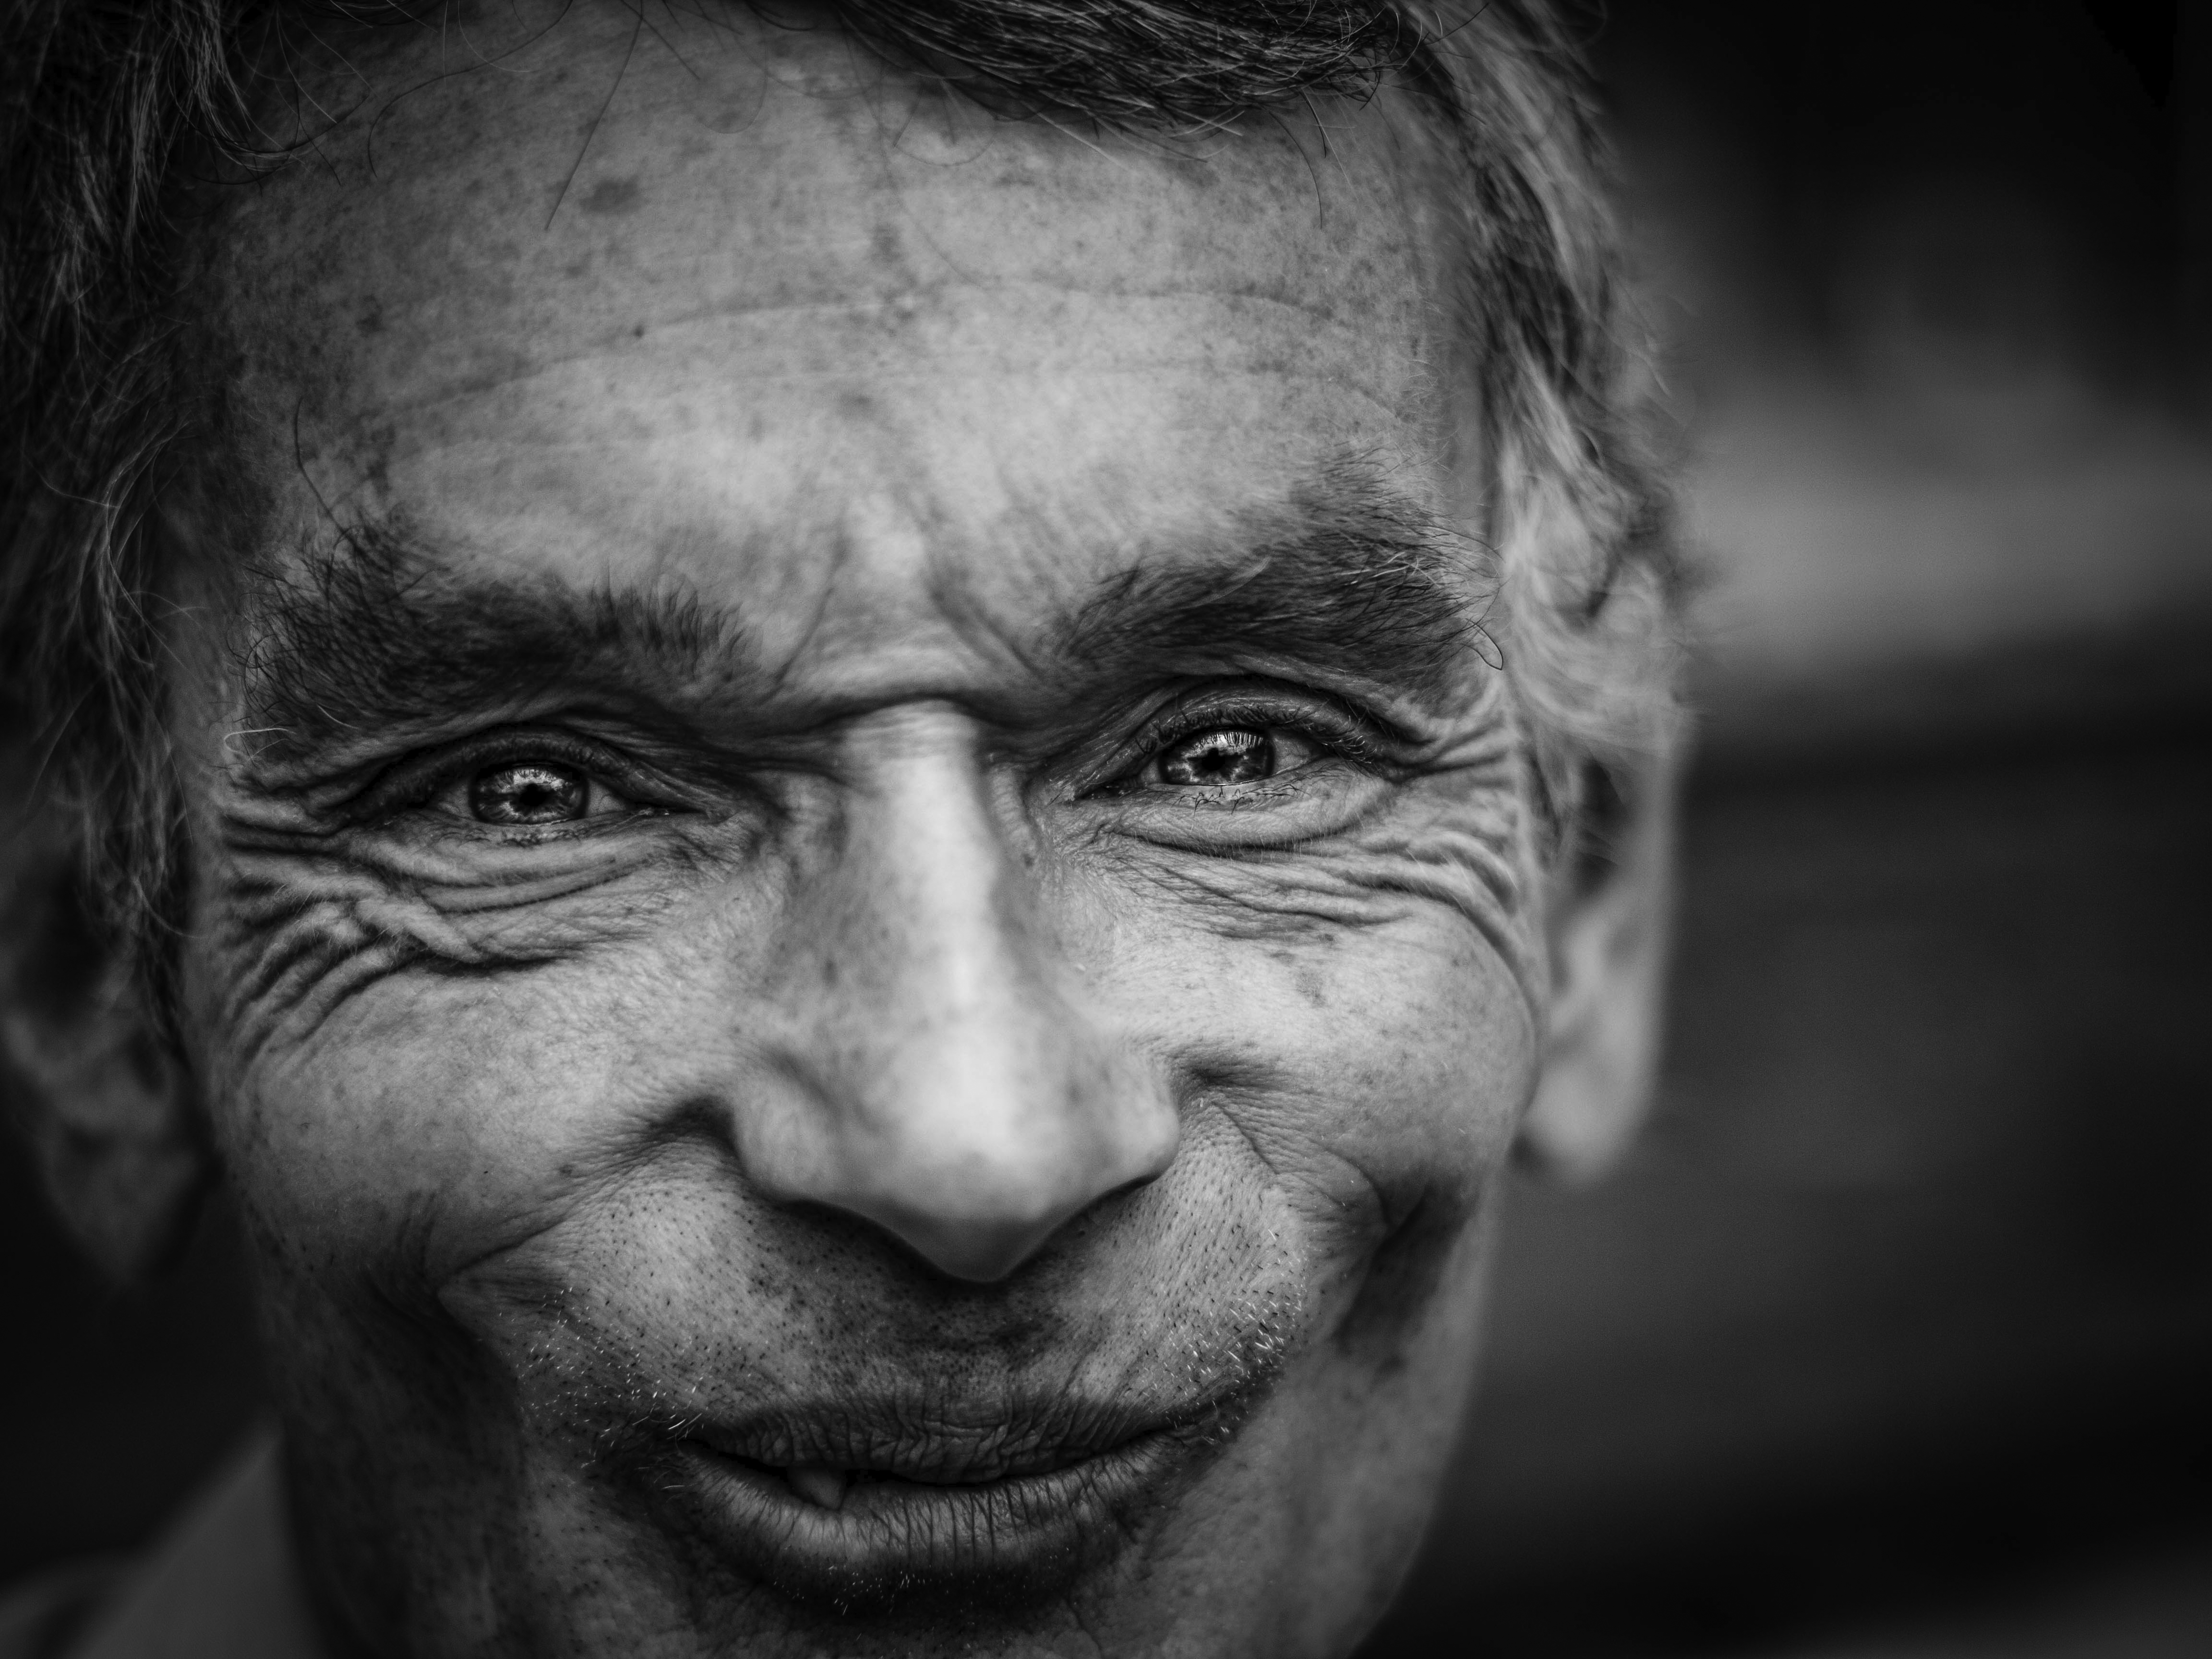
man, person, black and white, people, street, photography, male, portrait, canon, black, monochrome, smile, close up, blackandwhite, face, eye, head, faces, emotion, portr t, monochrome photography, portrait photography